Dominic Cork

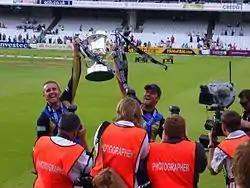
Cork (left) and Sean Ervine hold aloft the 2009 Friends Provident Trophy at Lord's

On 2 October 2008 he joined Hampshire after signing a two-year deal, making his debut against Worcestershire in the 2009 County Championship at the Rose Bowl. Having been a key part of the Hampshire squad throughout the 2009 Friends Provident Trophy, where he played a part in guiding them to the final. In the final Cork helped Hampshire to a 6 wicket win. Cork was man-of-the-match, 16 years after his man-of-the-match performance for Derbyshire in the 1993 Benson & Hedges Cup final. Cork took figures of 4/41, including the wickets of England wicket-keeper Matt Prior for a second ball duck and Pakistan international Yasir Arafat. Cork's first season was a qualified success, with him taking 62 wickets in all formats. His first season form played a part in helping Hampshire to a late season rally after being within the Division One relegation zone for most of the season.